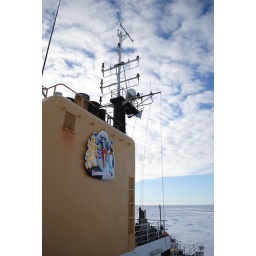
funnel of ship against sky - copyright Hollingham/SAMS